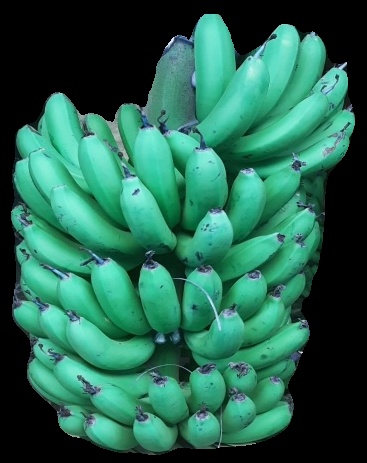
Variety: pachbale
Grade: grade1